Nebula Award Stories 1965

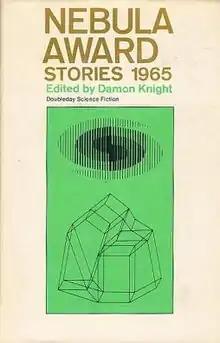
First edition (US)

Nebula Award Stories 1965 is an anthology of science fiction short works edited by Damon Knight. It was first published in hardcover by Doubleday in 1966, with a Science Fiction Book Club edition following in October of the same year. The first British edition was published by Gollancz in 1967. Paperback editions followed from Pocket Books in the U.S. in November 1967 (reprinted in October 1968 and December 1969), and New English Library in the U.K. in April 1969. The U.K. and paperback editions bore the variant title "Nebula Award Stories 1". The book was more recently reissued by Stealth Press in hardcover in February 2001. It has also been published in German.